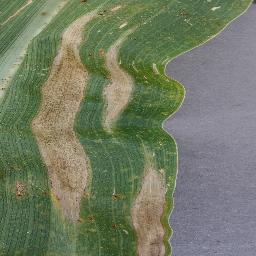
Label: Corn___Northern_Leaf_Blight